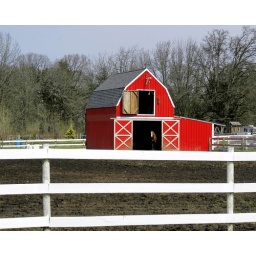
A curious horse peeks out from his fancy red barn. Near Yamhill, in NW Oregon